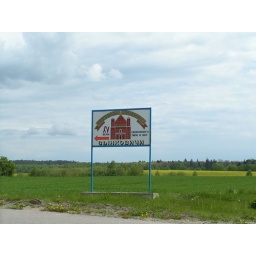
A road sign near Synkavichy